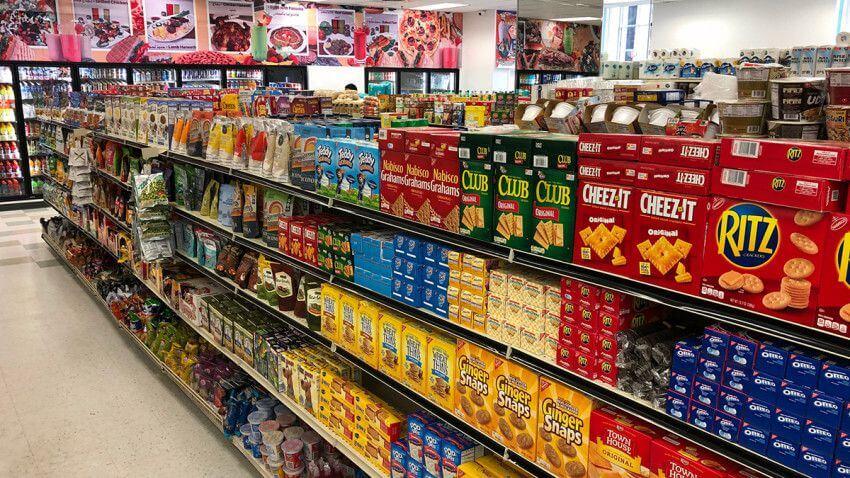
có nhiều hộp hàng hoá được bày bán trên kệ hàng